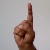
The image shows a hand gesture representing the letter 'D' in Indian Sign Language.